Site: brandenburg
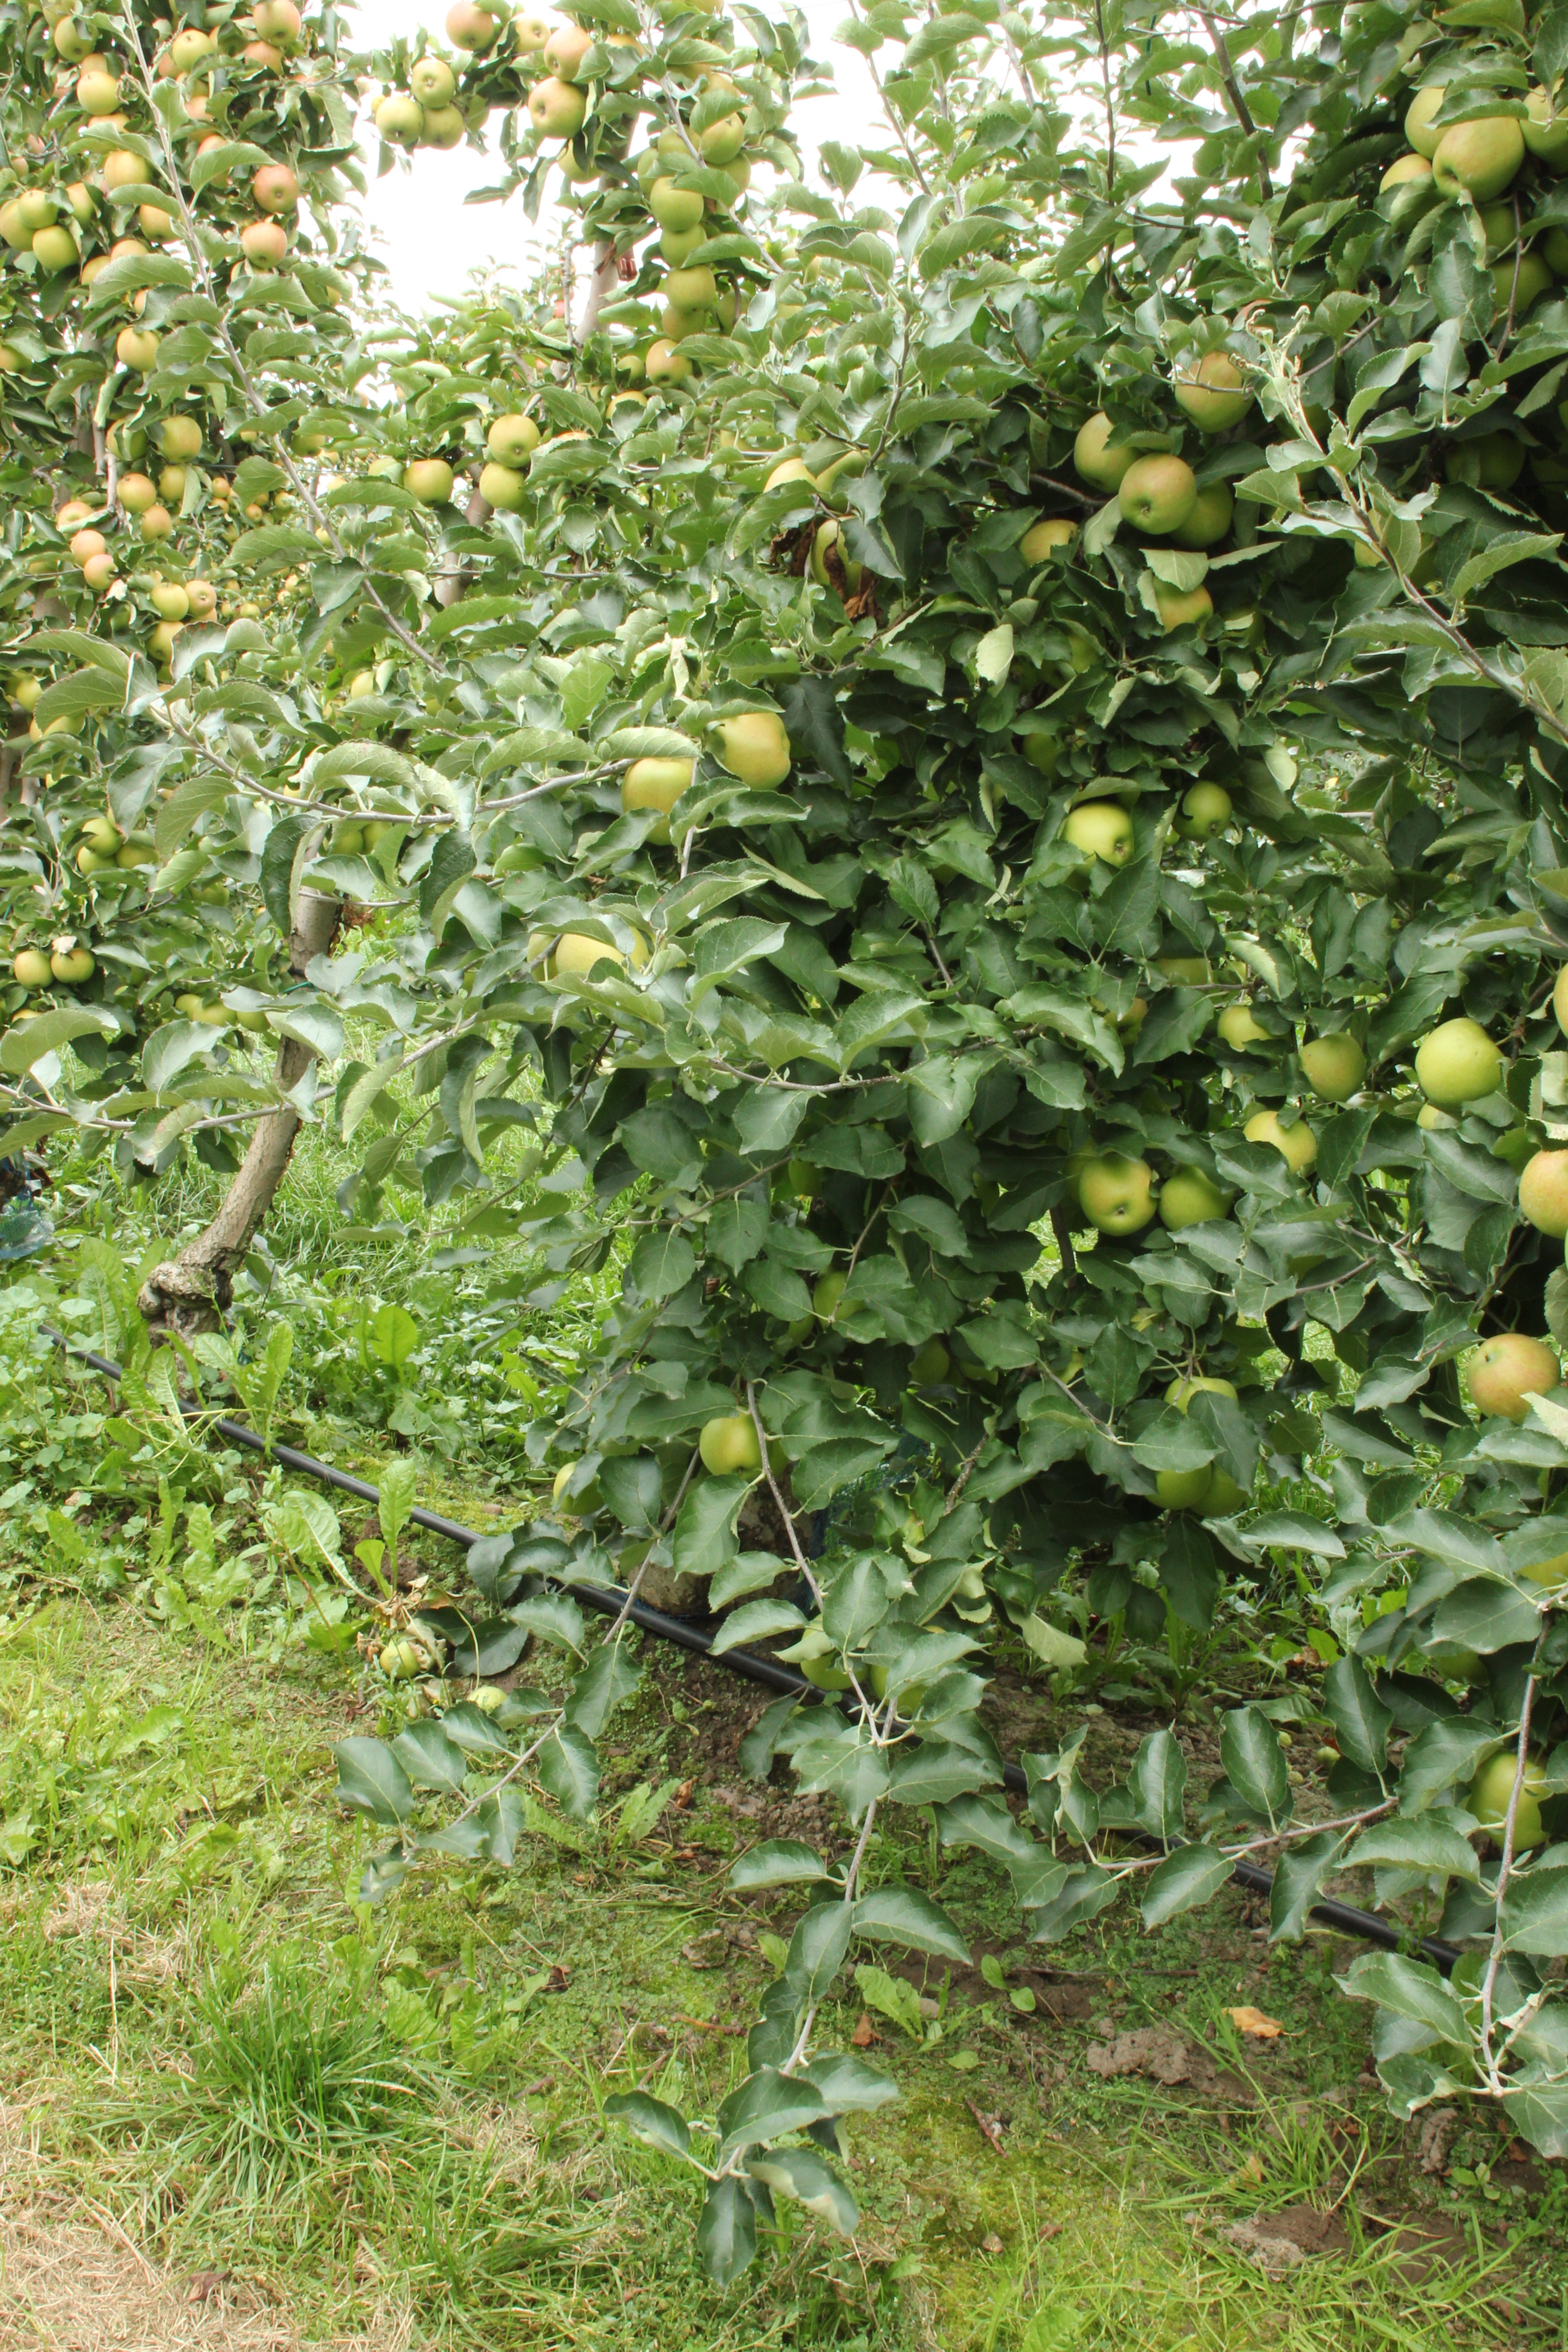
Growth stage (BBCH 87): Maturity of fruit and seed